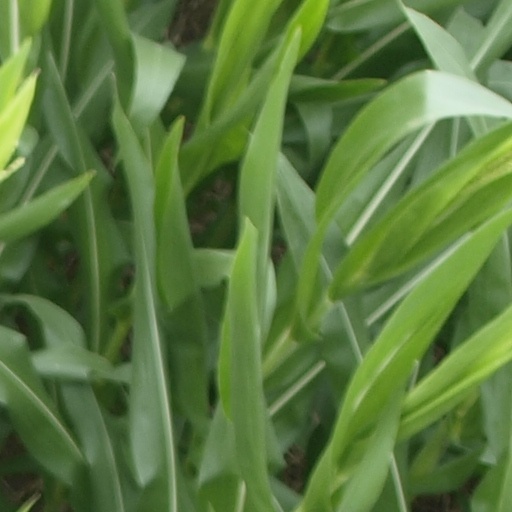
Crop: maize; corn